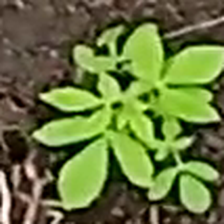
Weed species: Sicklepod_(Senna obtusifolia)